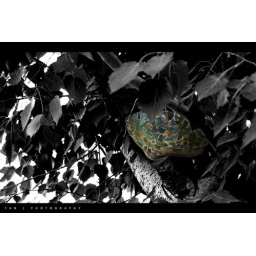
Pottery house in tian jin...this is the bird nest by a tree, which is made up of tiles.